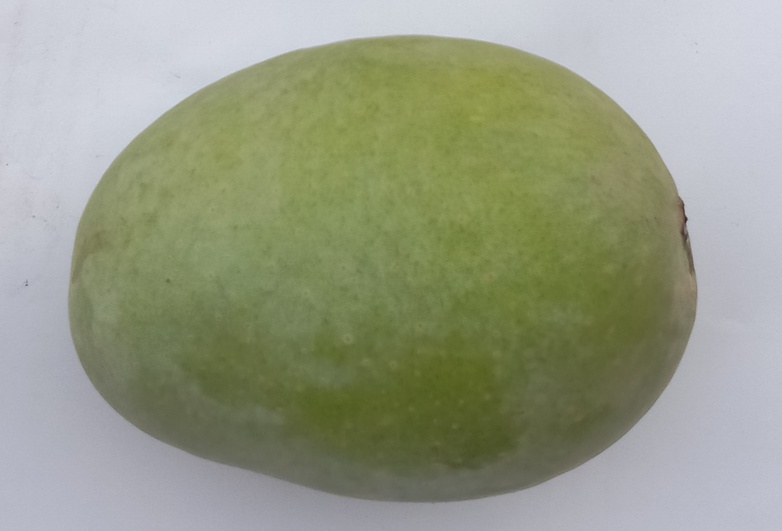
Mango variety: Langra